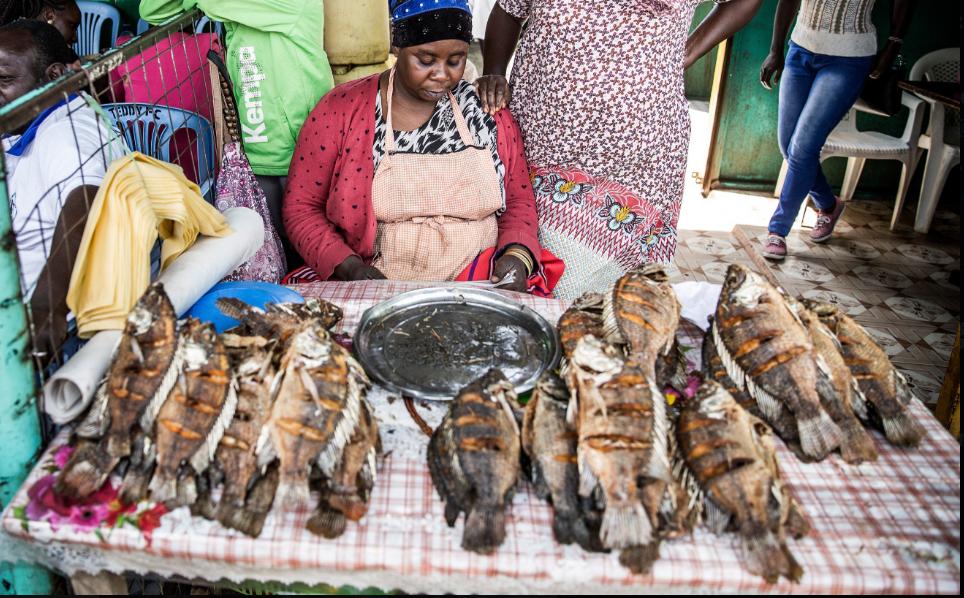
Mama anauza samaki wa kukaranga. Ni samaki wa aina ya kibara sana wanaotokana na maji ya bahari na maji ya baridi. Ni samaki ambao wanatiwa tu kiungo cha chumvi na limau.